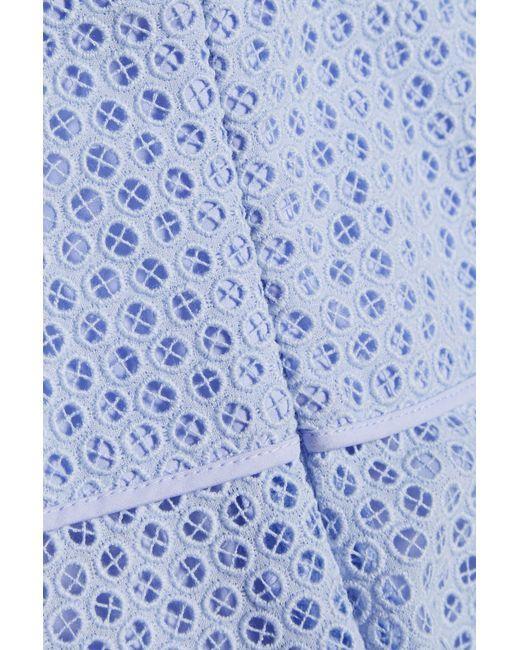
Lila Baumwoll-Midikleid mit Lochstickerei